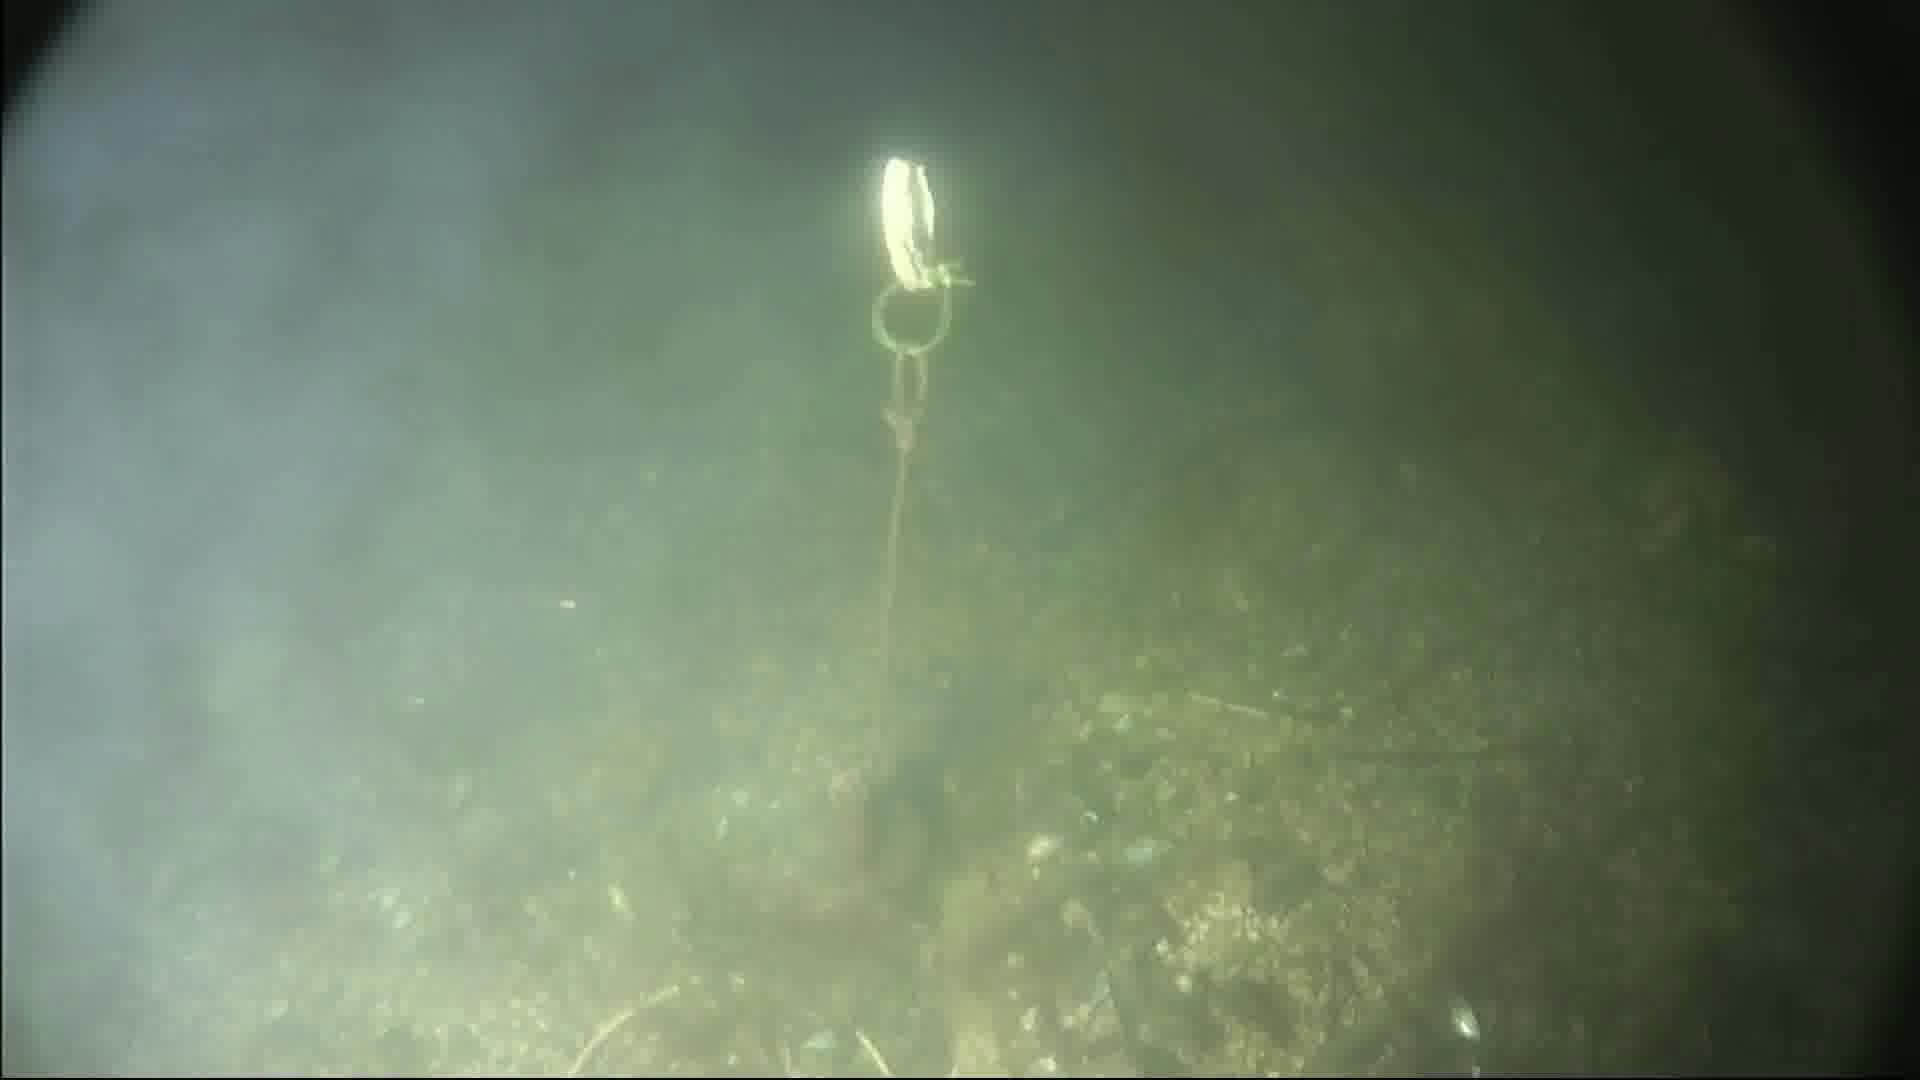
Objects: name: crab